Studley College

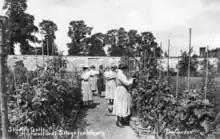
Studley College students in 1910

Students included Taki Handa, a student and instructor at Doshisha Women's College of Liberal Arts, Japan, who studied at Studley from 1906 to 1907 and designed a garden at Cowden Estate in Muckhart, Scotland. The College students undertook hard practical work in its greenhouses and vegetable gardens.